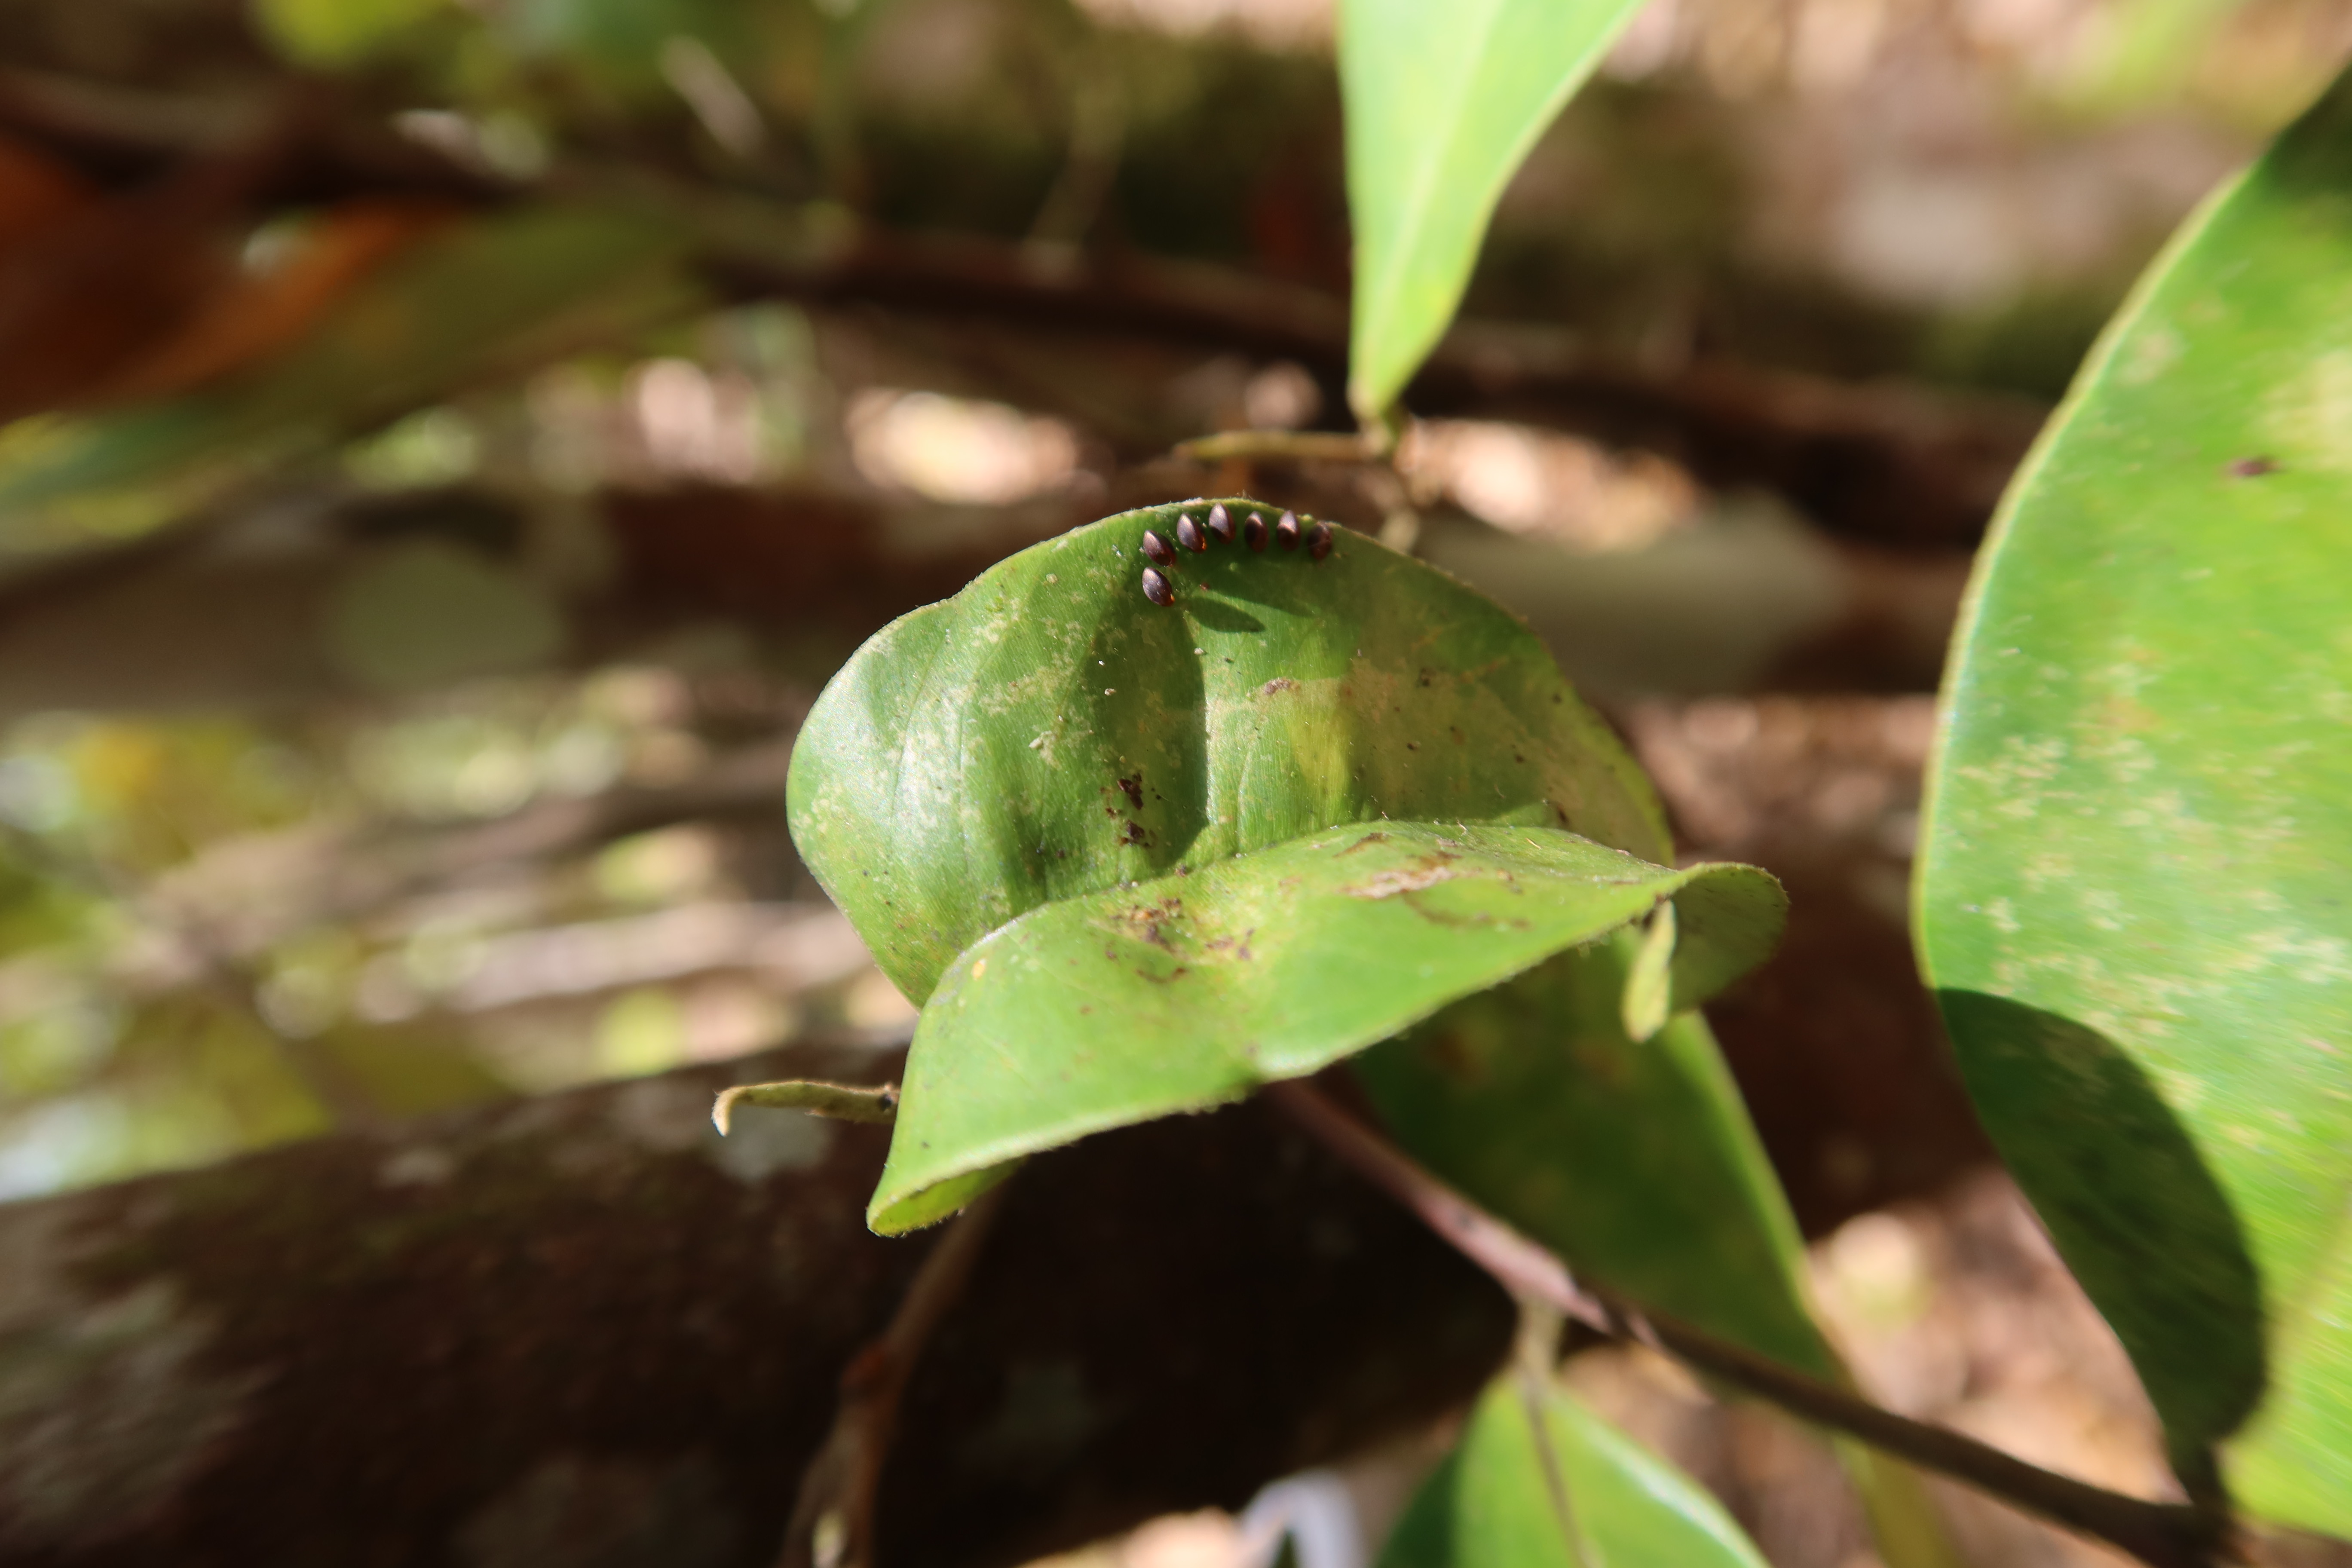
Label: Brown spots